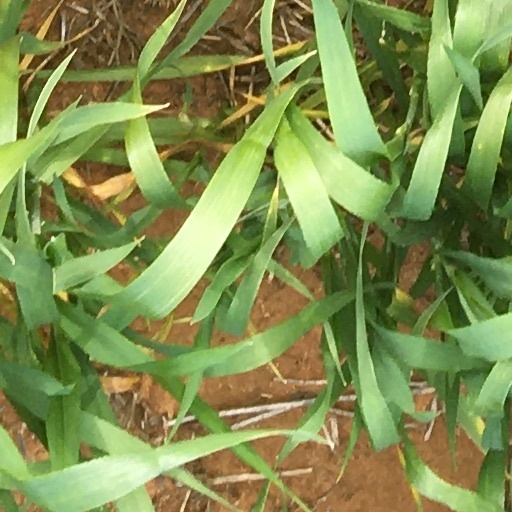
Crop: wheat